Bob Mitchell (American football)

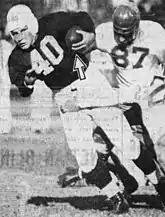
Bob Mitchell, 1941

Robert Stanley Mitchell (January 27, 1922 – July 17, 1997) was an American football player who played at the halfback, quarterback, and defensive back positions. He played college football for Stanford and professional football for the Los Angeles Dons.